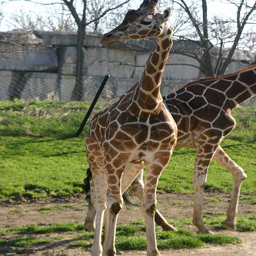
Tow giraffes that are standing together at a zoo.
Two giraffes standing in a grassy field with rock wall in background.
two giraffes standing around in front of some trees
Two giraffes are standing in a fenced enclosure.
Two giraffes standing behind a fence on grass.